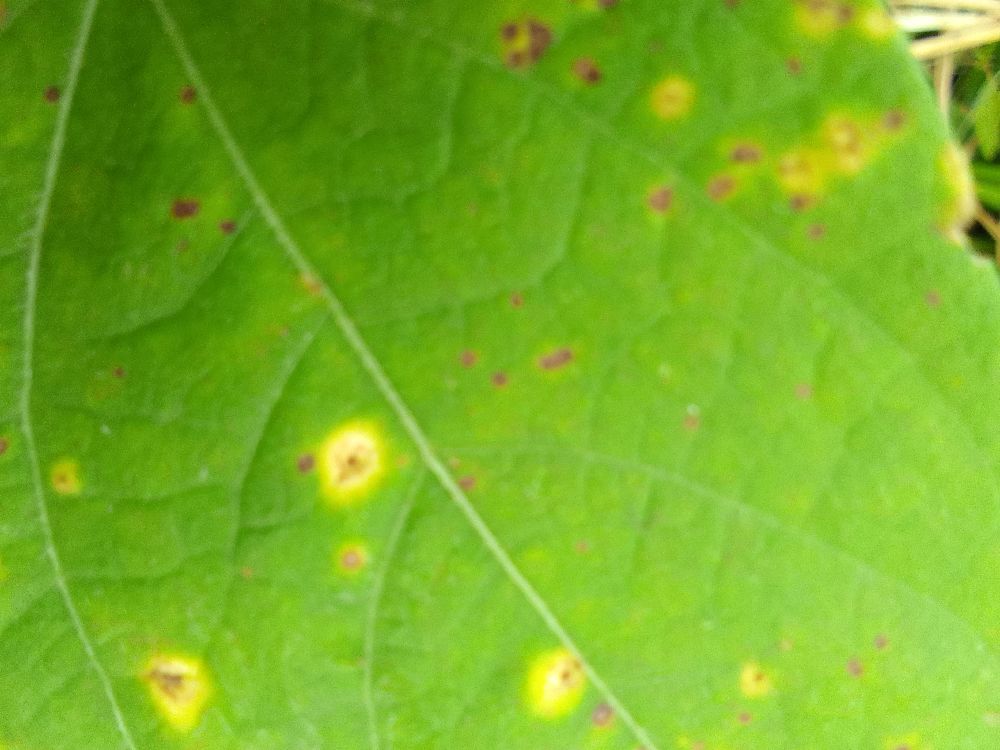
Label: rust